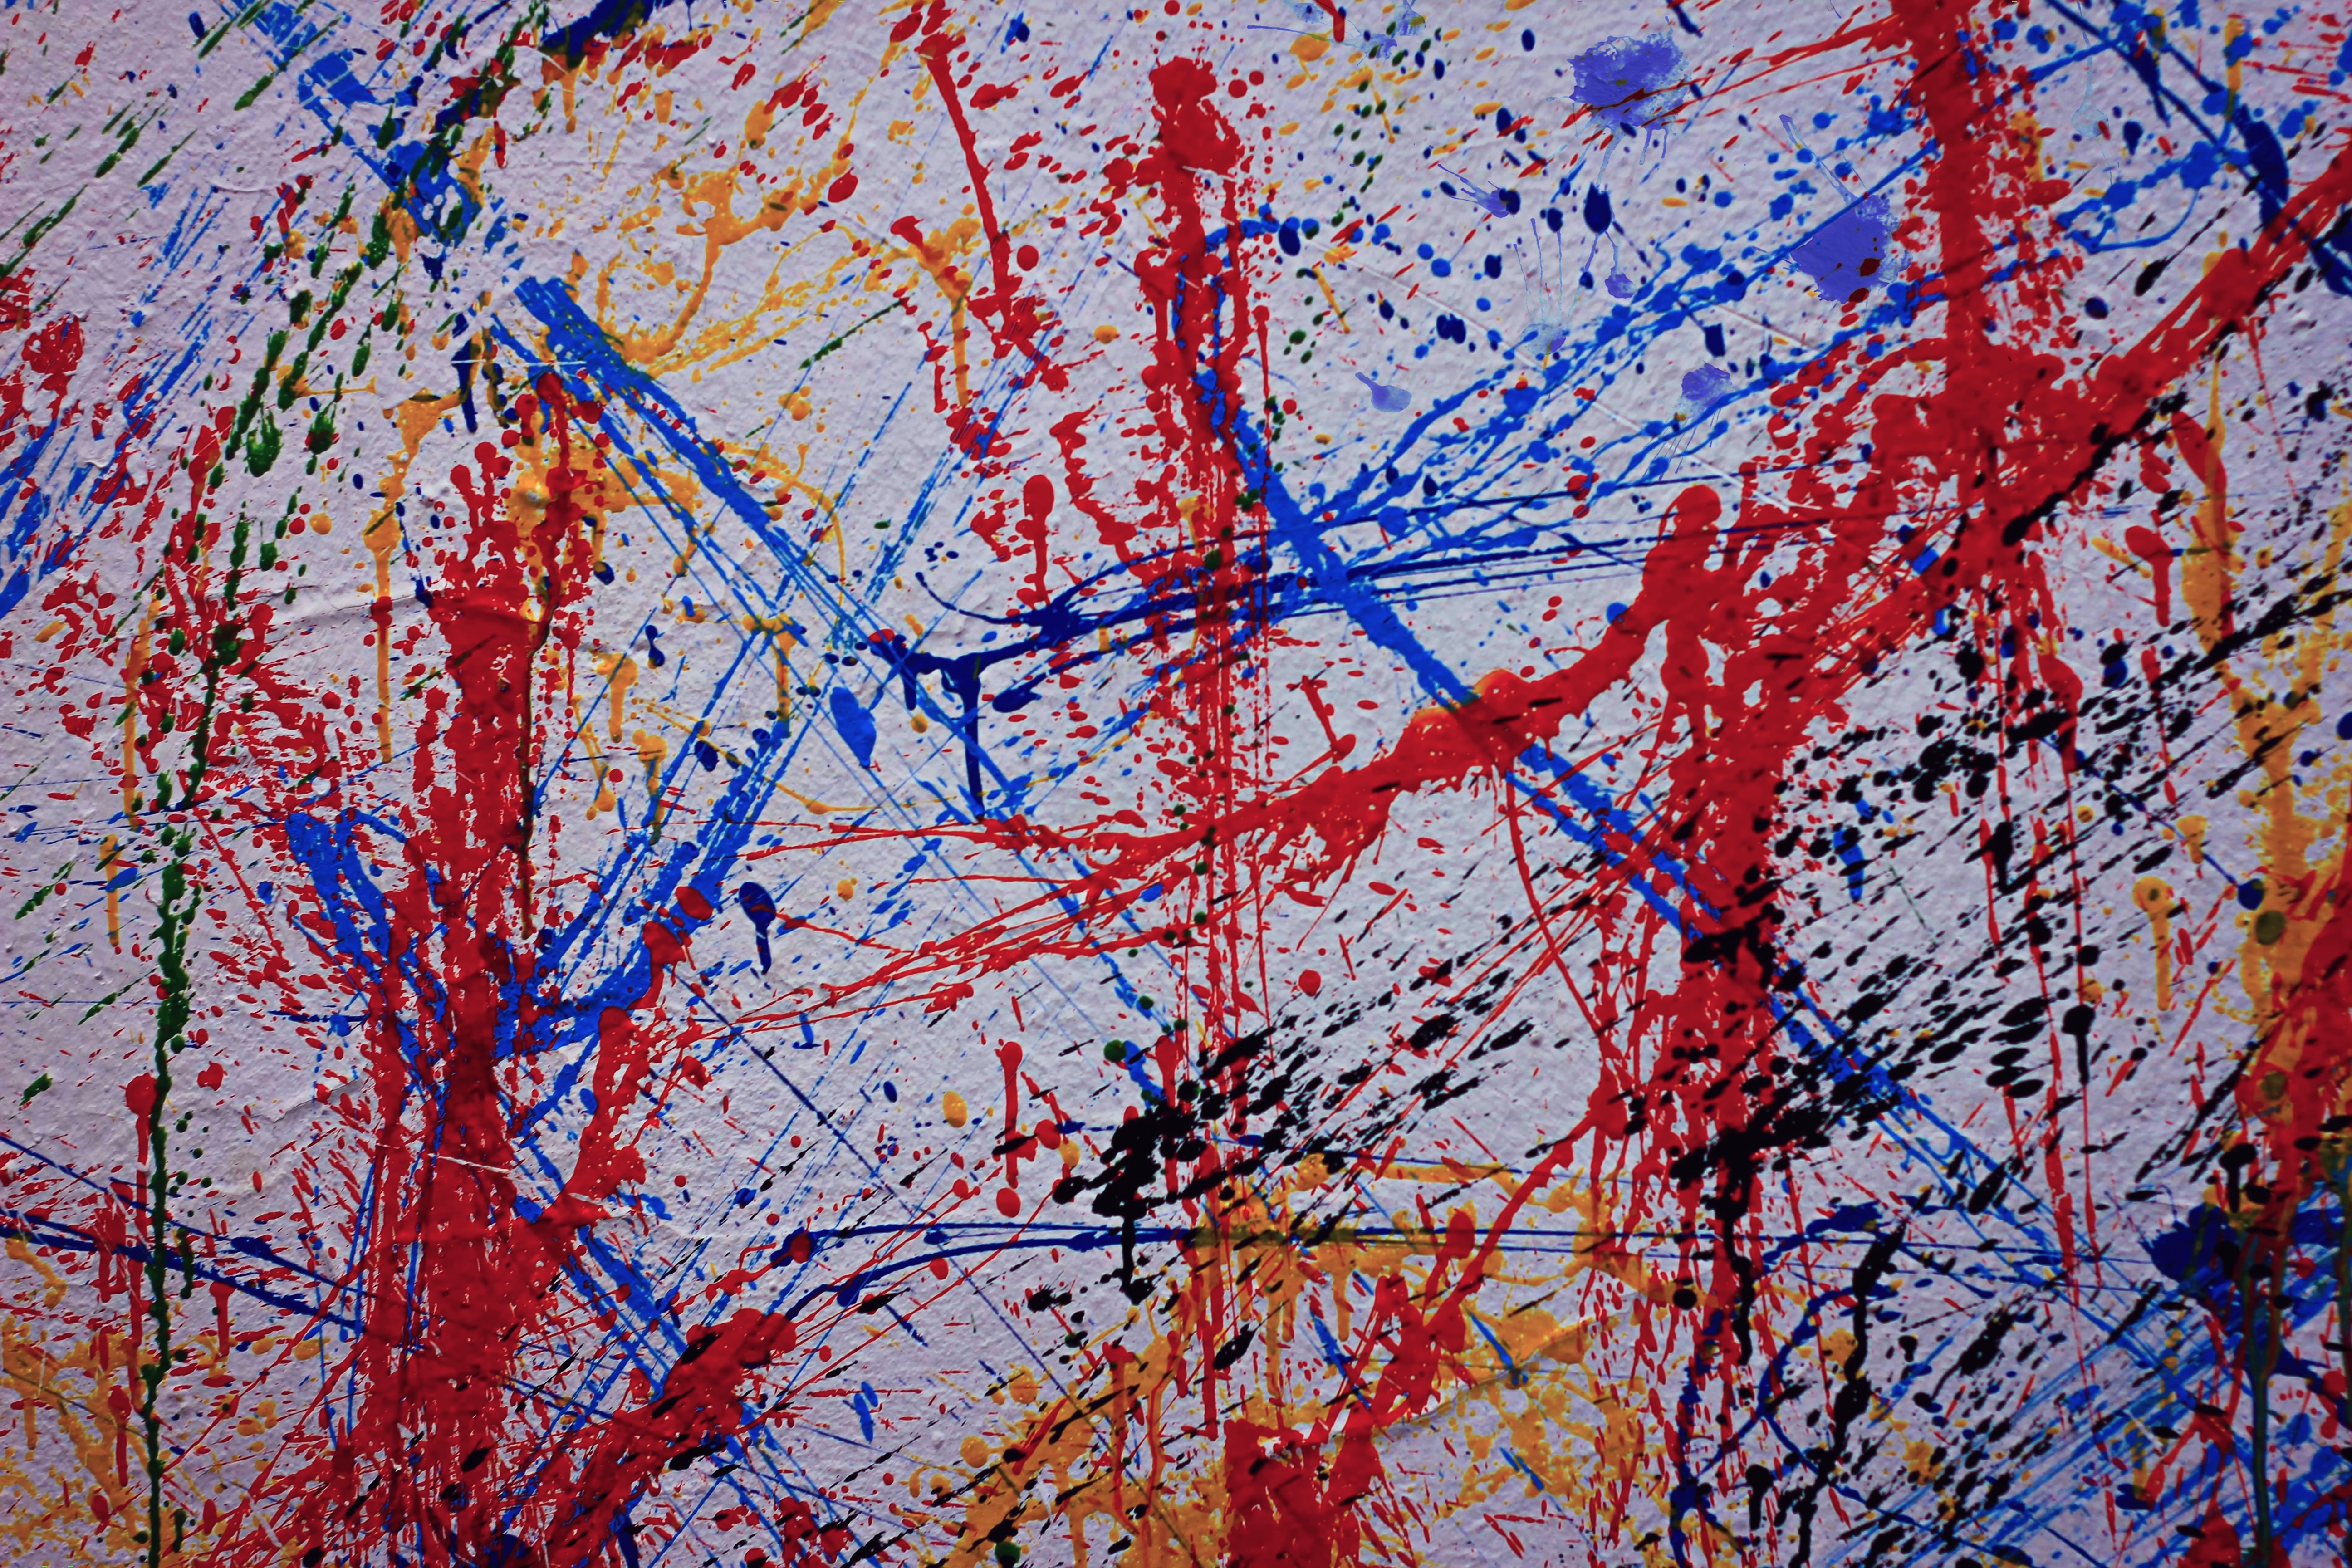
tree, branch, leaf, flower, painting, art, modern art, impressionist, acrylic paint, woody plant